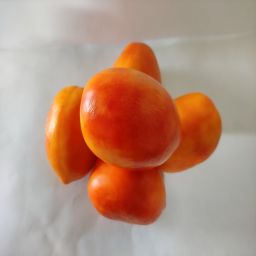
Crop: Tomato
Quality: Ripe